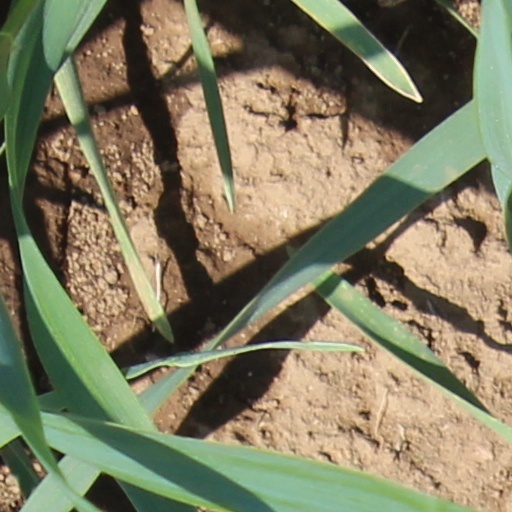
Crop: wheat